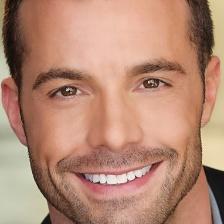
Label: faces